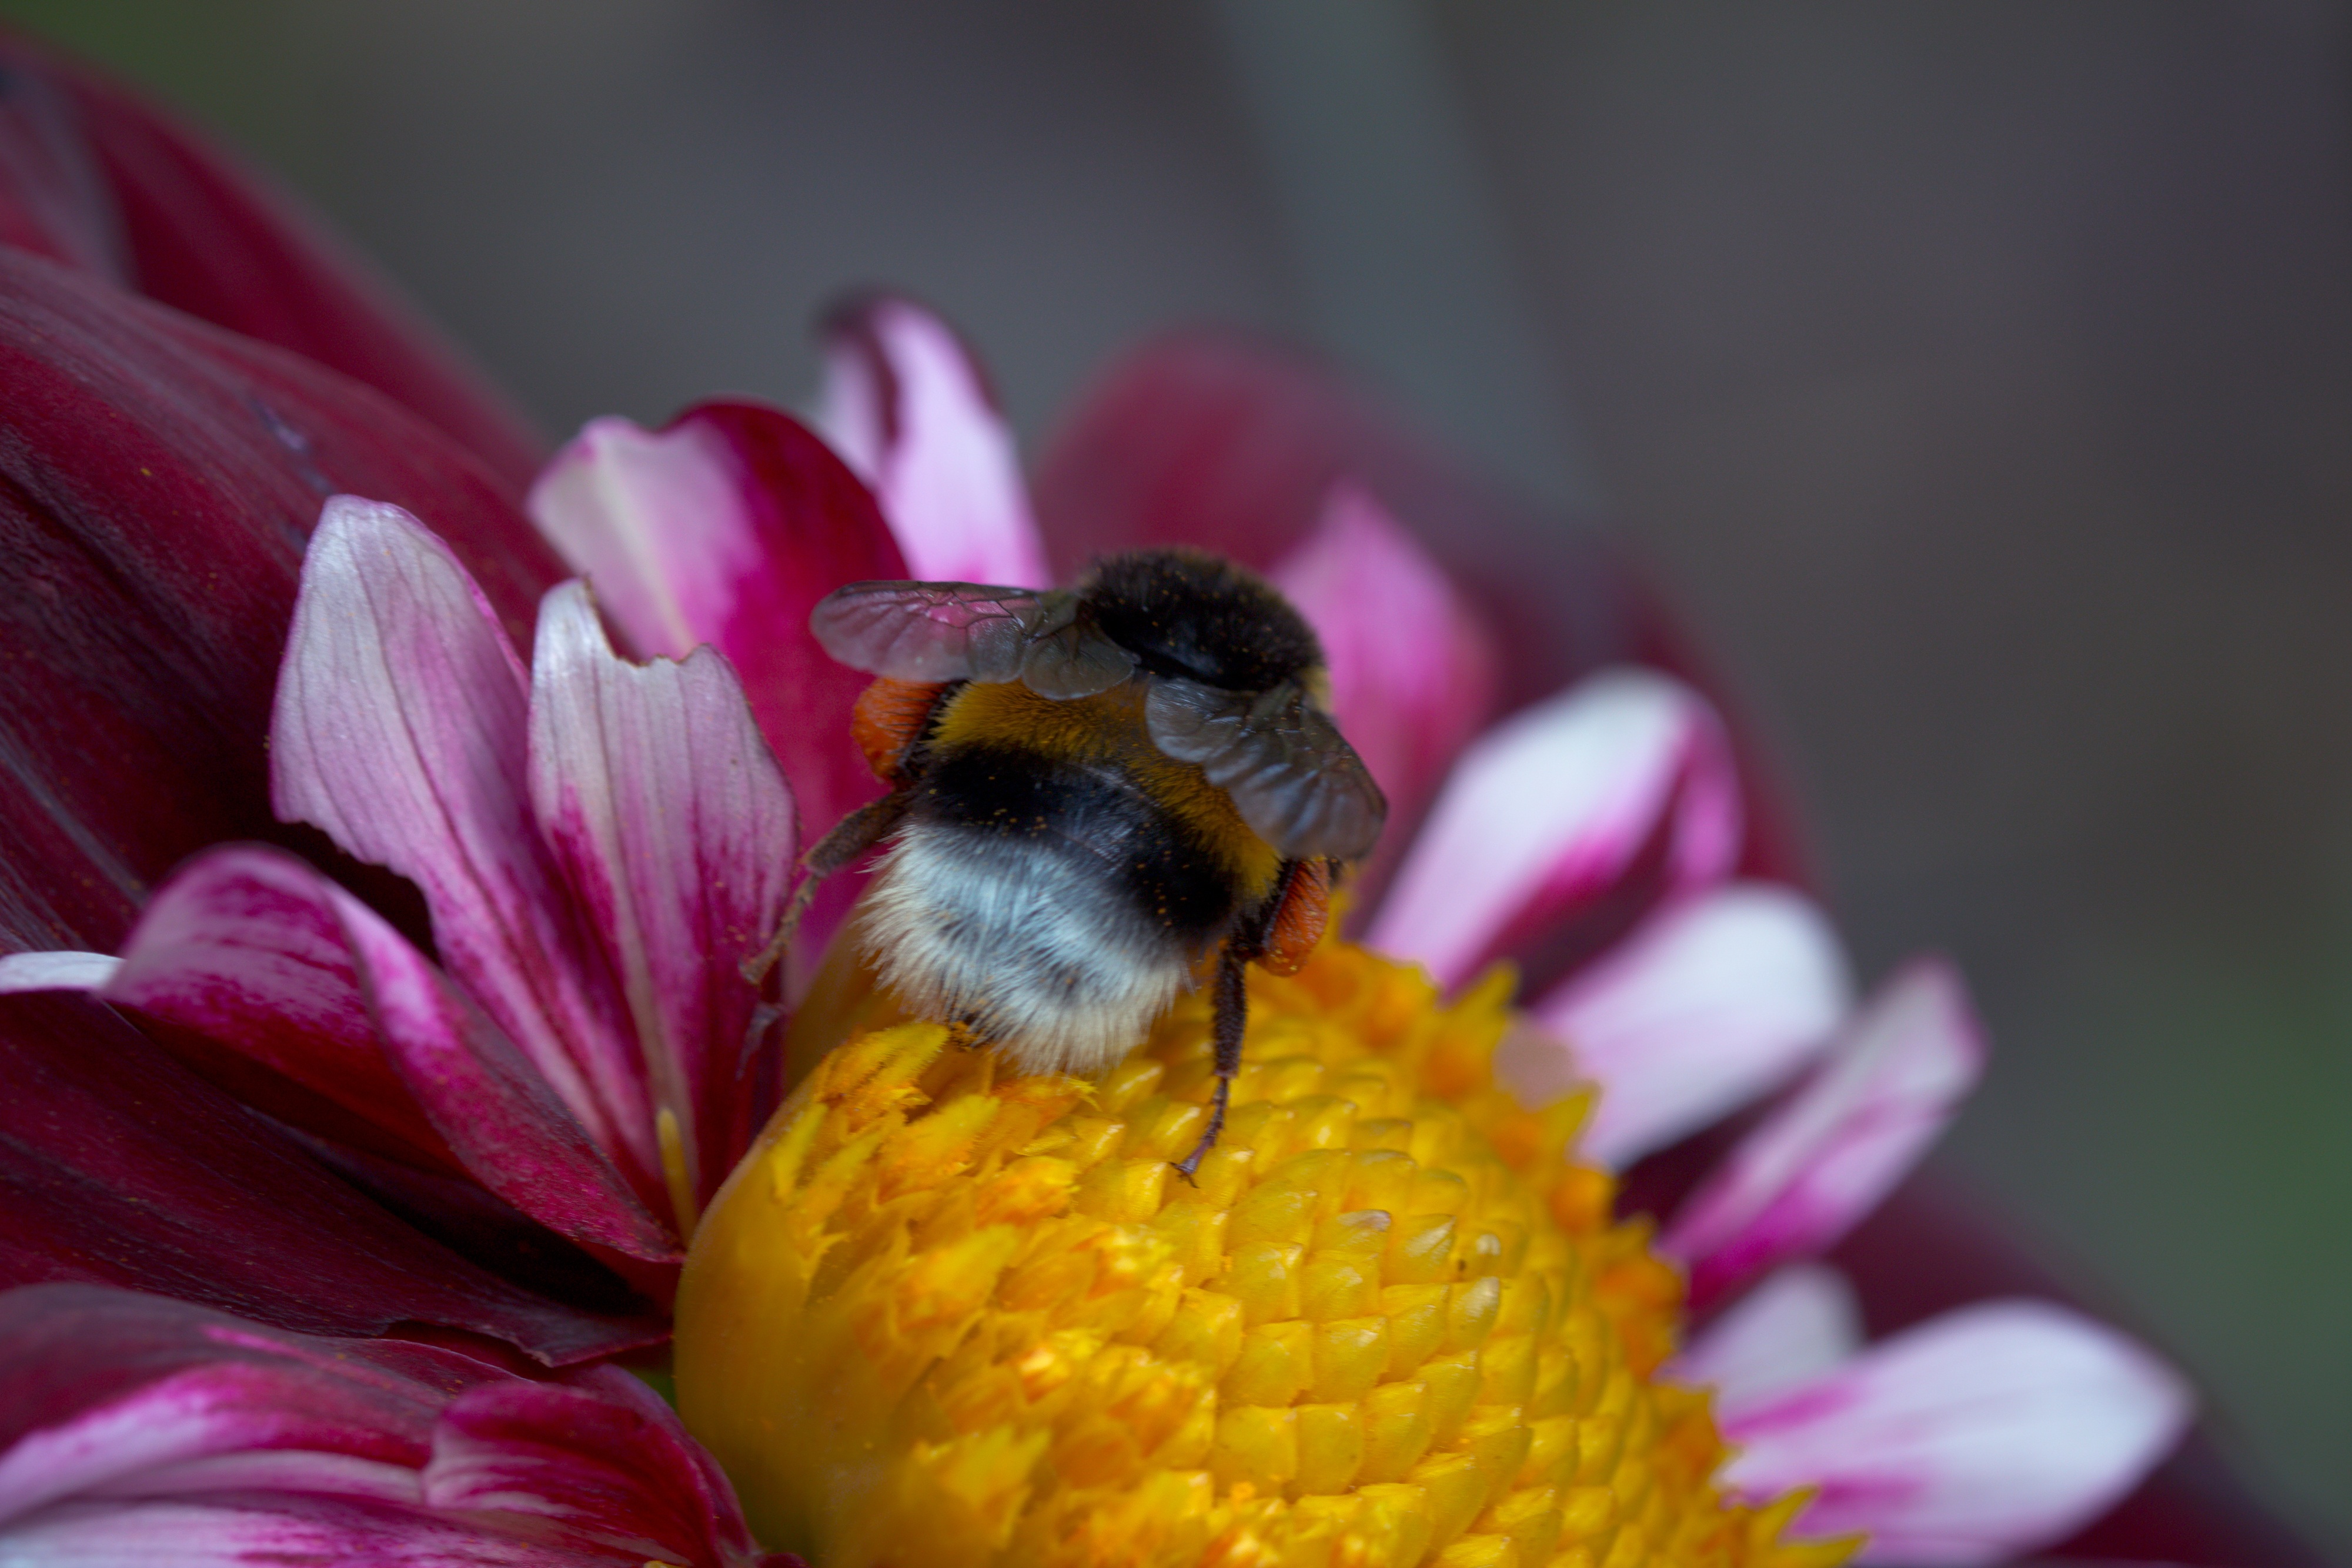
blossom, plant, photography, flower, petal, bloom, animal, pollen, insect, macro, yellow, pink, close, flora, fauna, invertebrate, close up, dahlia, bee, bumblebee, hummel, nectar, macro photography, honey bee, pollinator, dahlia hortensis, neck frills dahlia, membrane winged insect